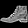
Label: Ankle boot